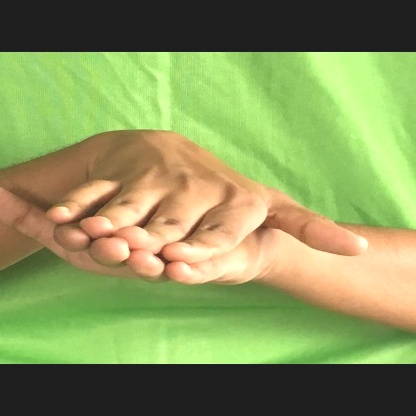
Mudra: Matsya